Ecclesia and Synagoga

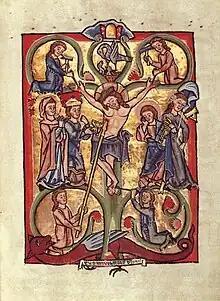
, left, with chalice, and , right, blindfold, turned away and dropping her crown. She is also holding a Ram's head, a symbol of Jewish sacrificial practices and attachment to the flesh, in a "Crucifixion" from a German psalter,

The two female figures are usually young and attractive; is generally adorned with a crown, chalice and cross-topped staff, looking confidently forward. In contrast, is blindfolded and drooping, carrying a broken lance (possibly an allusion to the Holy Lance that stabbed Christ) and the Tablets of the Law or Torah scrolls that may even be slipping from her hand. The staff and spear may have pennants flying from them. In images of the "Crucifixion", may hold a chalice that catches the blood spurting from the side of Christ; she often holds the chalice as an attribute in other contexts. Attributes sometimes carried by include a male sheep or goat or just its head, signifying Old Testament sacrifice, in contrast to 's chalice which represents the Christian Eucharist. The Ram also signifies alleged Jewish lustfulness and supposed Judaic focus on the flesh, in contrast to the Lamb, signifying the importance of the spirit in Christianity. In turn, 's female vulnerability and blindness suggest a raped woman and untrustworthiness. If not blindfolded, usually looks down. Other elements suggest defeat. has an earlier history, and in medieval art occasionally appears alone in various contexts, for example on the Cloisters Cross, but the pair, or by herself, are far more common. Further subjects where the pair may sometimes be found are the Tree of Jesse, and the Nativity.